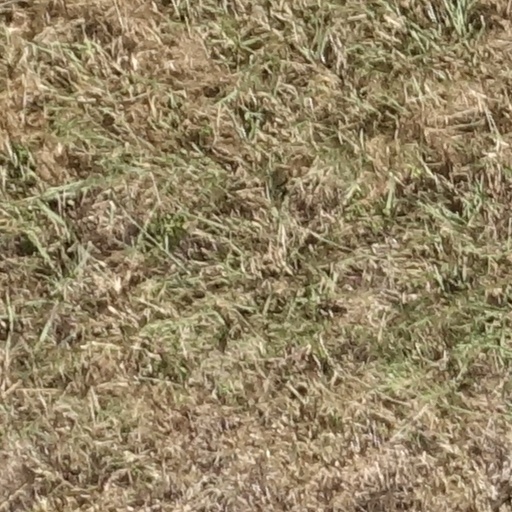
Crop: sorghum